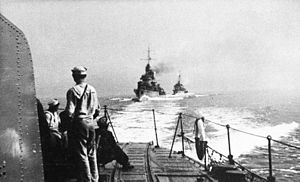
Felttoget i Polen i 1939 / Detaljer om kampagnen / Planer / Den polske plan
Polske destroyere evakueres fra Østersøen til britiske flådebaser, 31. august 1939.
Felttoget i Polen i 1939, som den tyske generalstab gav kodenavnet Fall Weiss, udløste 2. verdenskrig og blev gennemført af Tyskland, Sovjetunionen samt en lille slovakisk styrke, der støttede Tyskland.